Question: Please indicate a possible affordance area of the bench that can be used for sitting on
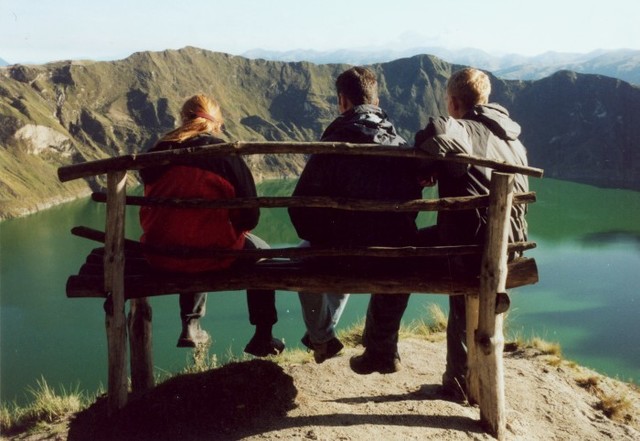
Answer: [68.5, 245.5, 534.5, 286.5]